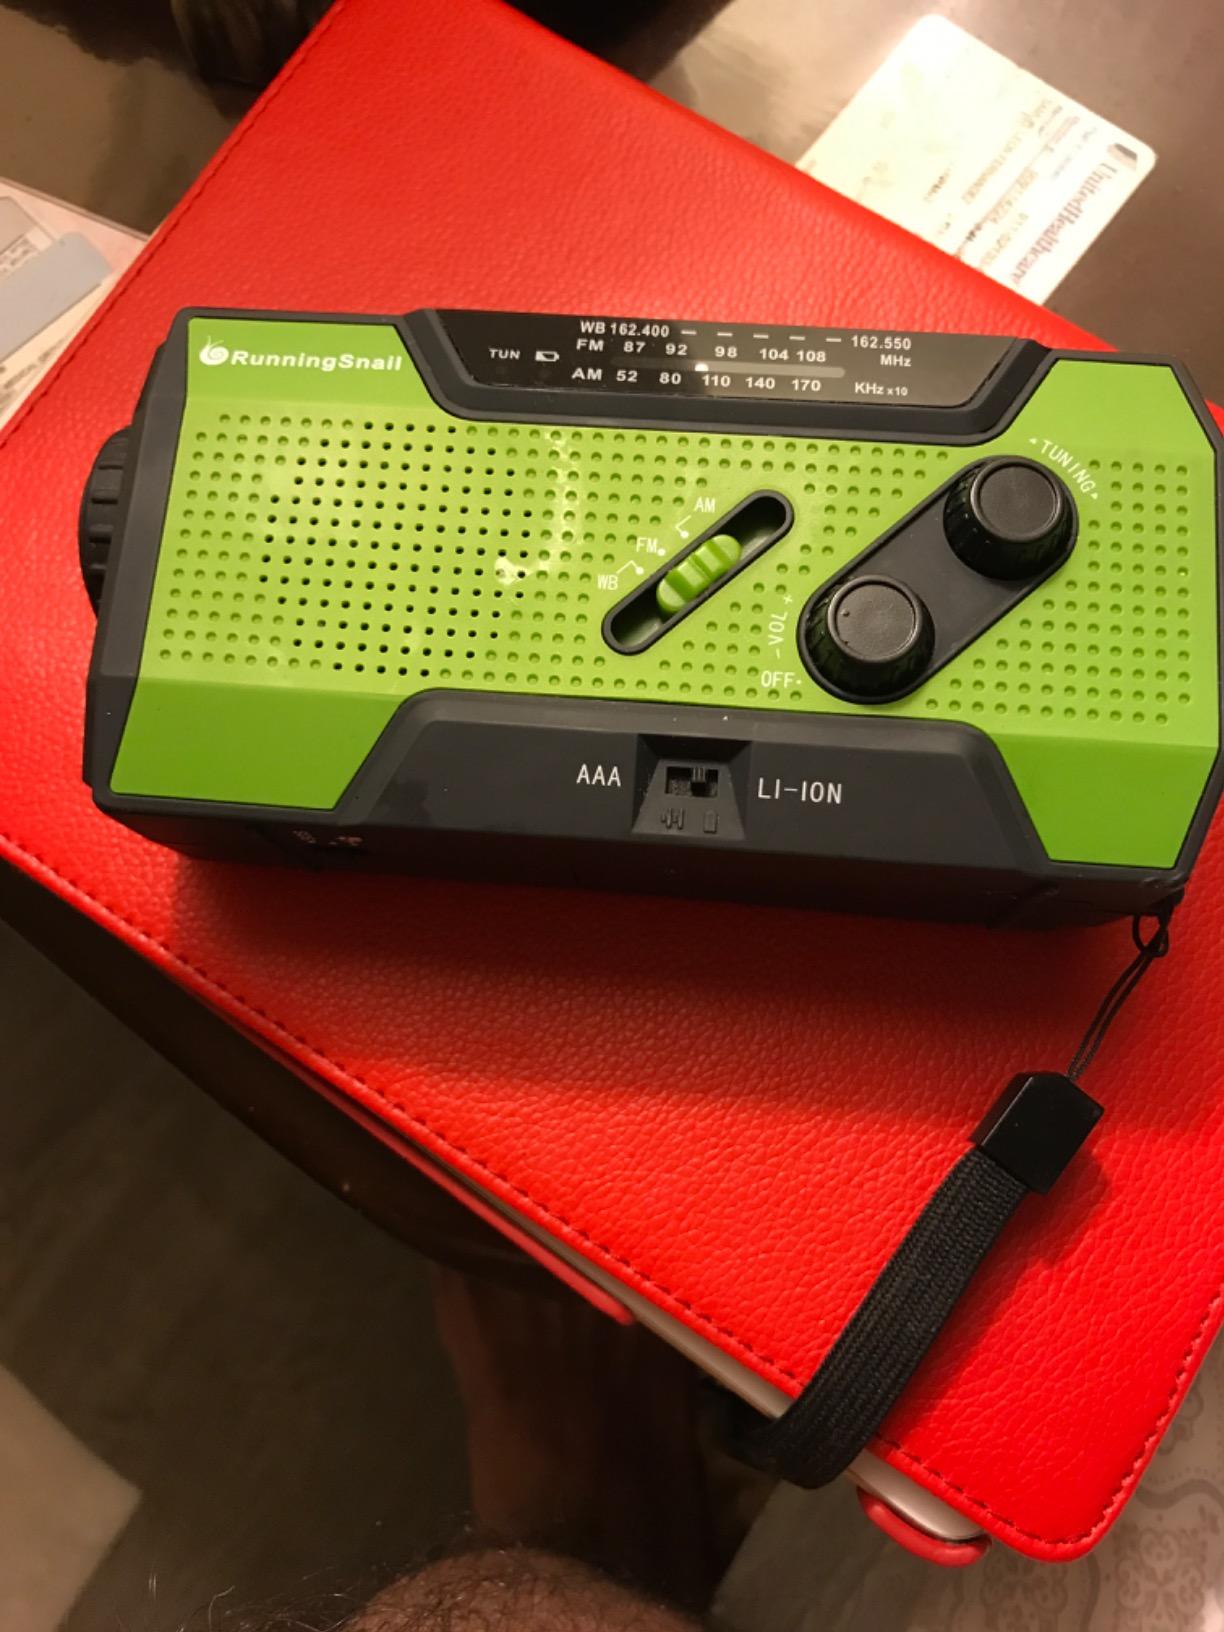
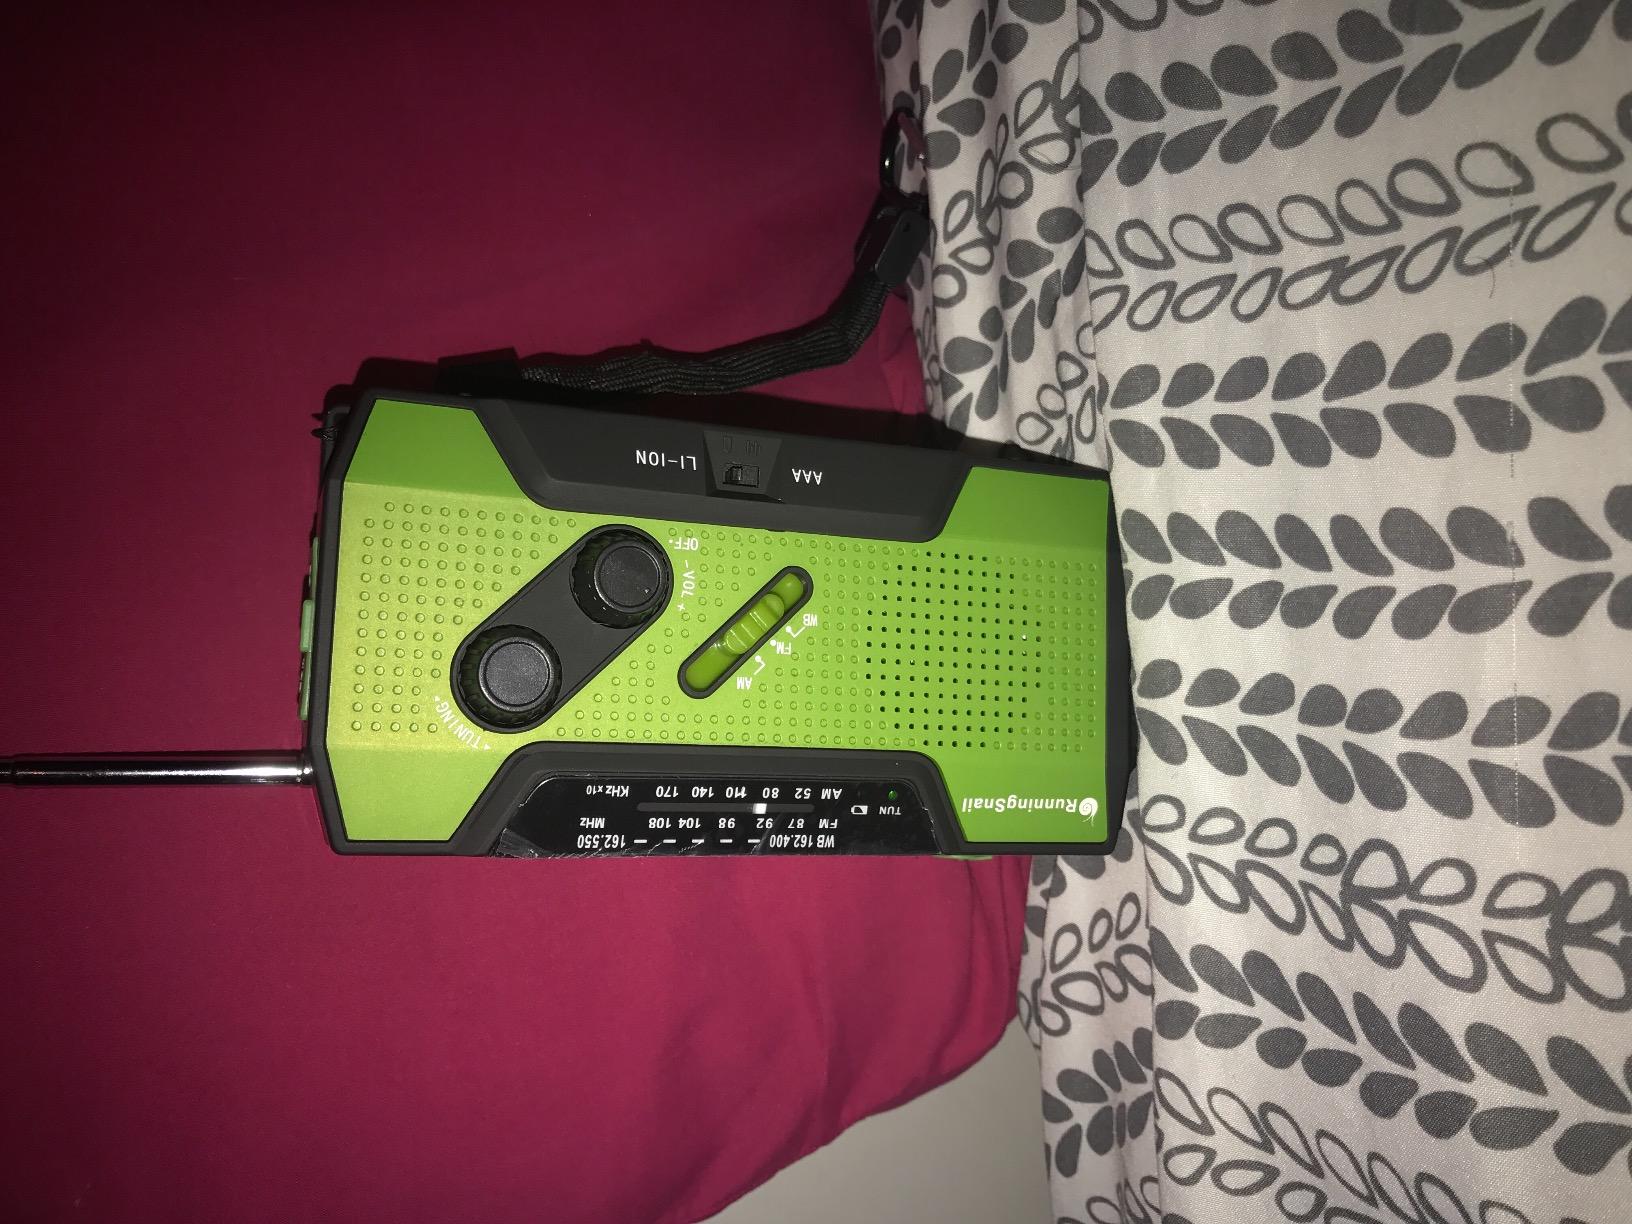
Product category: radio
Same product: yes